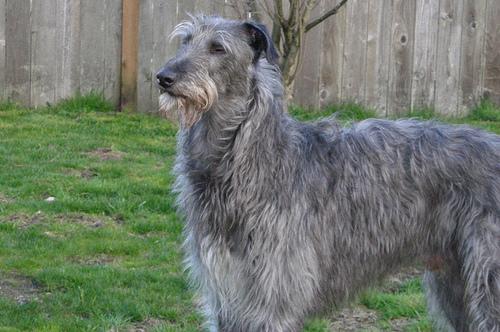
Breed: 224-n000056-Scottish_deerhound